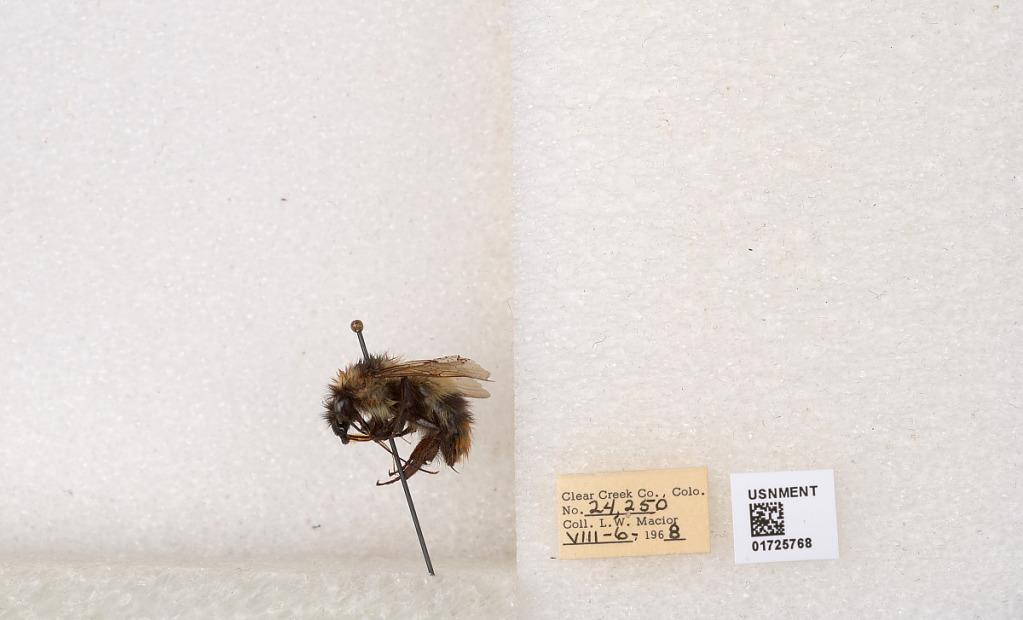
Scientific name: Bombus kirbyellus
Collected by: L. Macior
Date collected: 1968-8-6
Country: United States
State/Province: Colorado
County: Clear Creek
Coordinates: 39.6891, -105.644